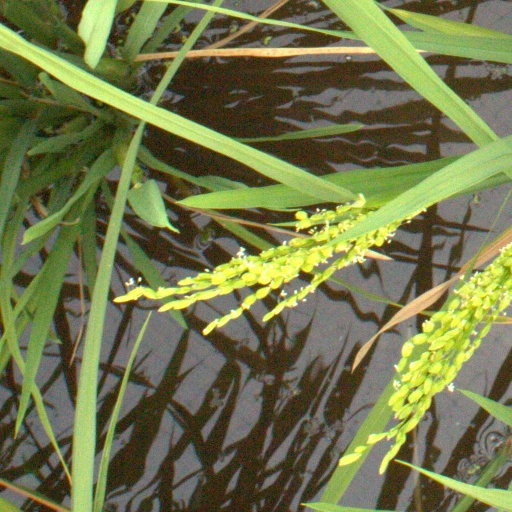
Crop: rice